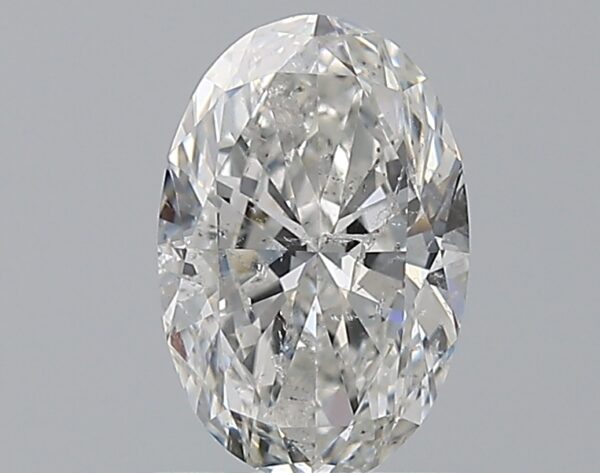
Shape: oval
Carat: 1
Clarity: SI2
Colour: F
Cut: EX
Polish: VG
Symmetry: VG
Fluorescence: N
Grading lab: IGI
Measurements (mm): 8.08 x 5.36 x 3.24